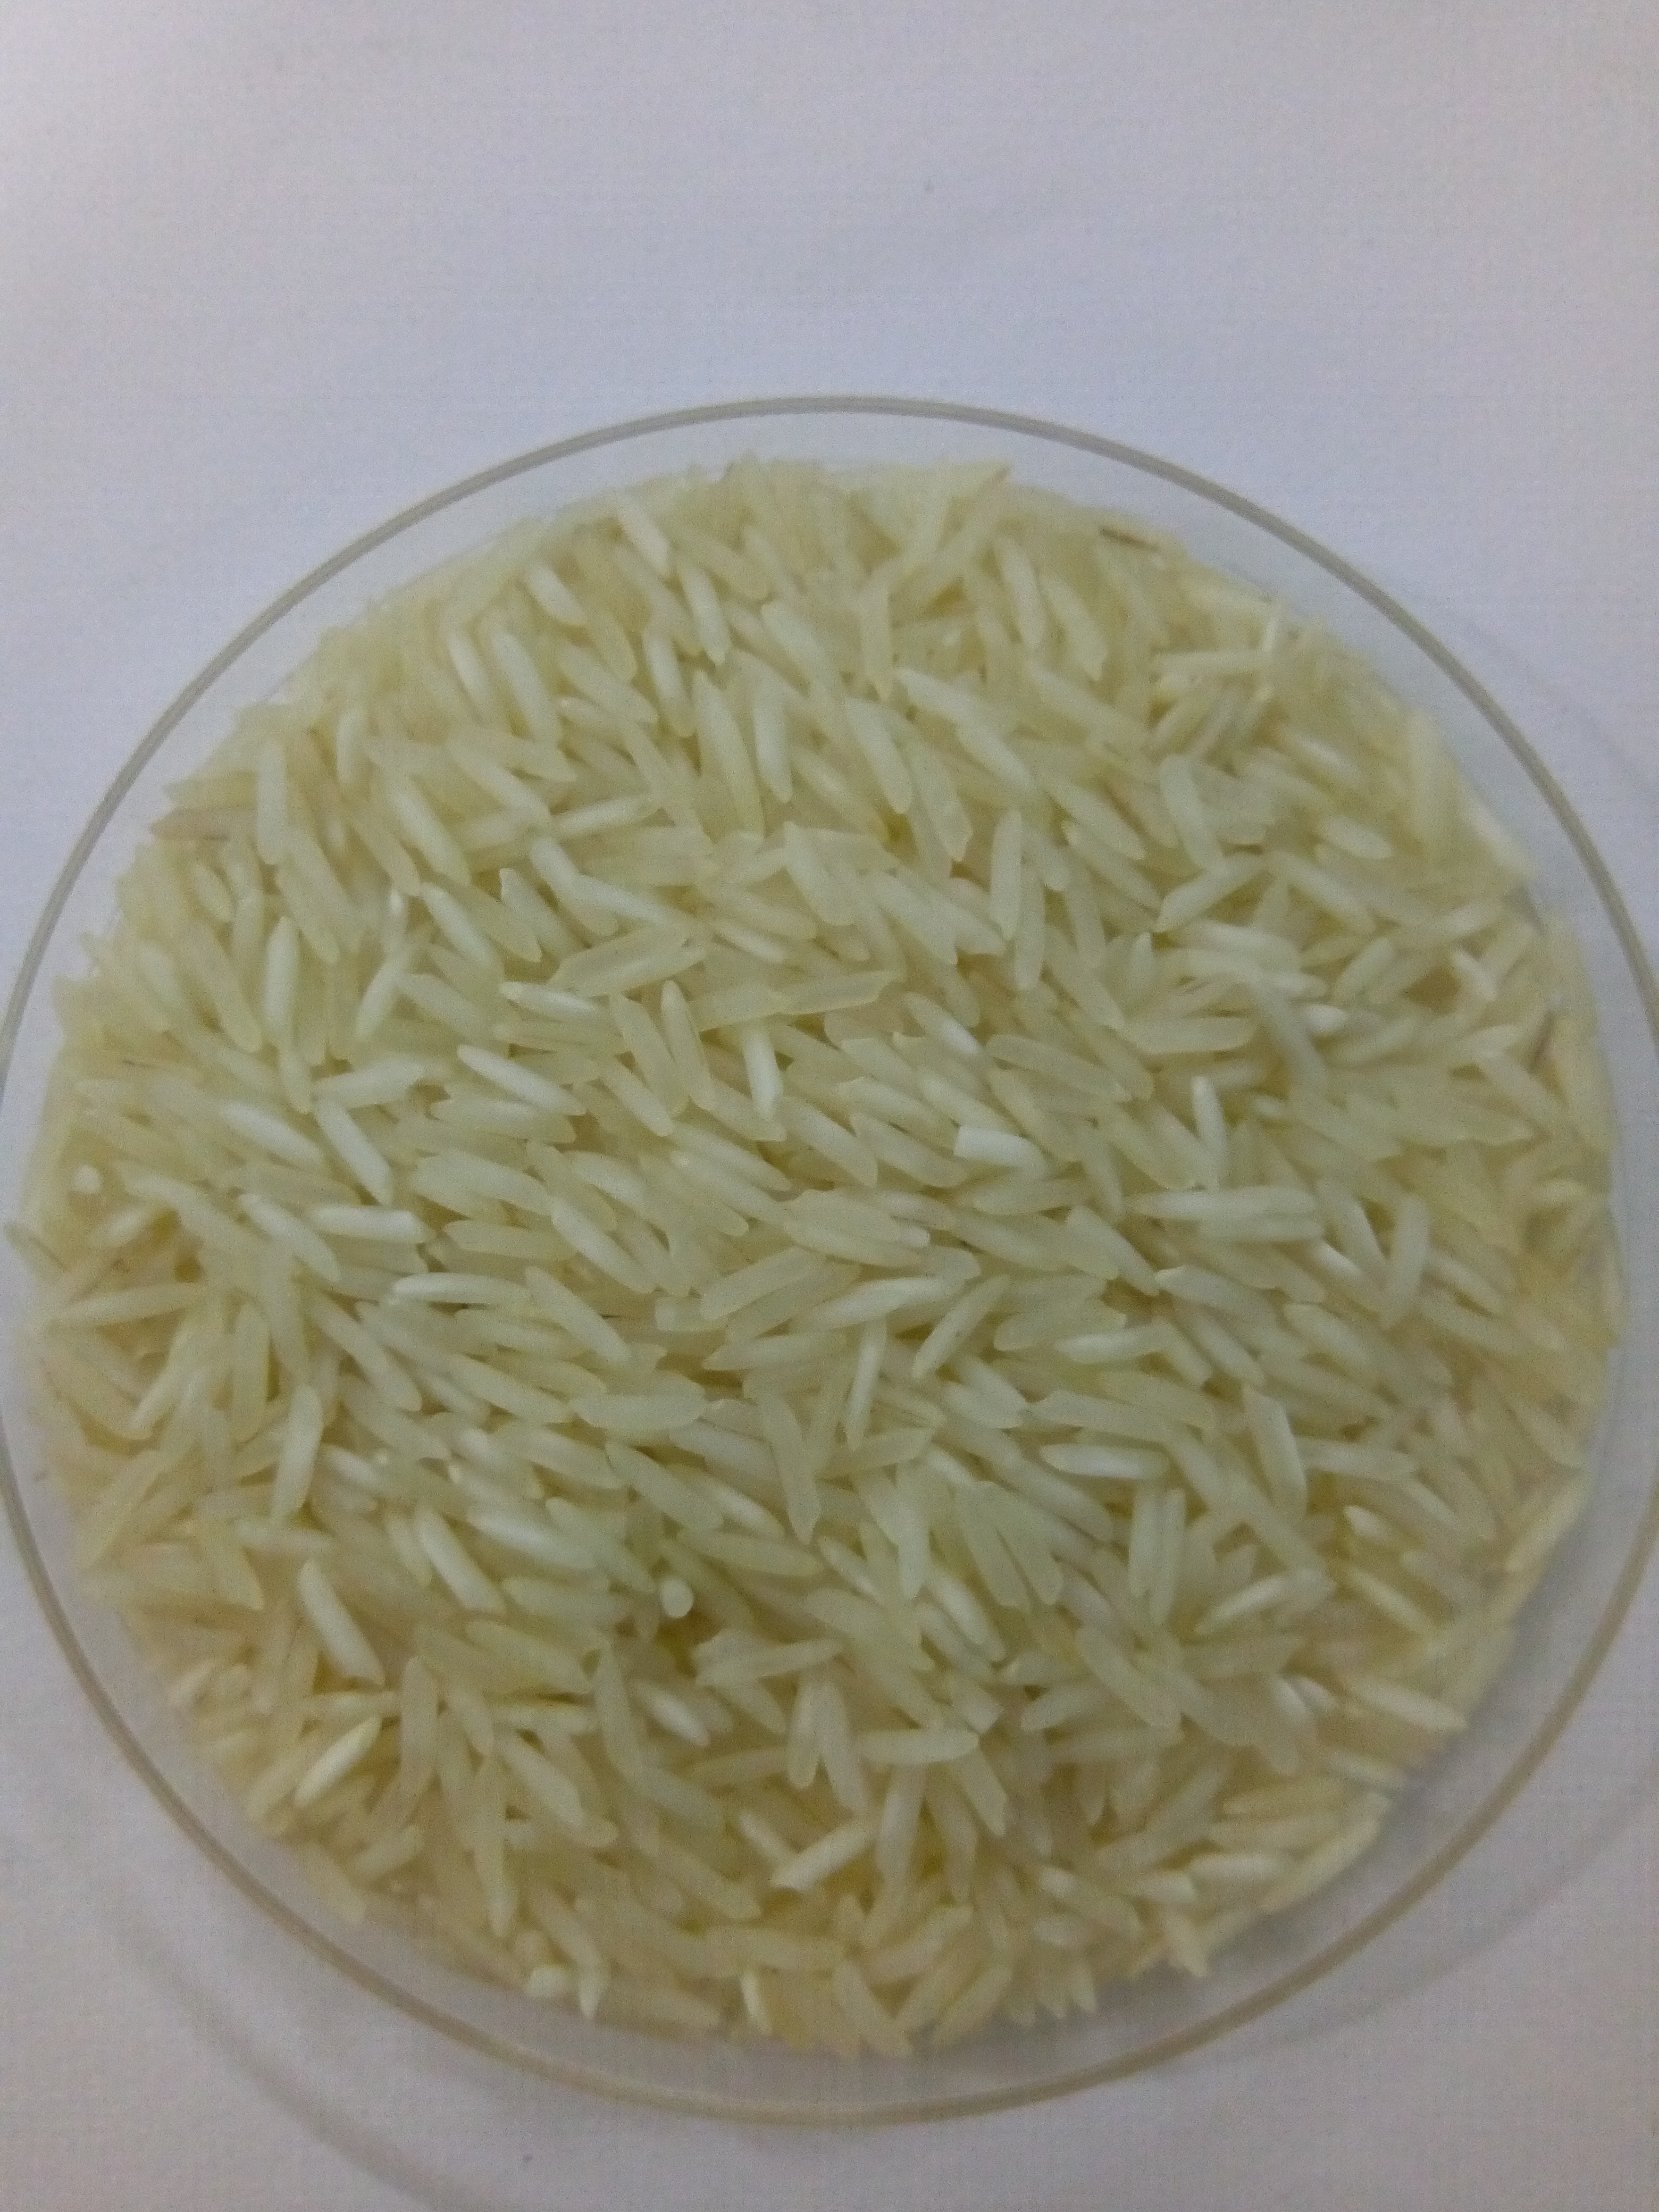
Rice seed variety: Unknown